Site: brandenburg
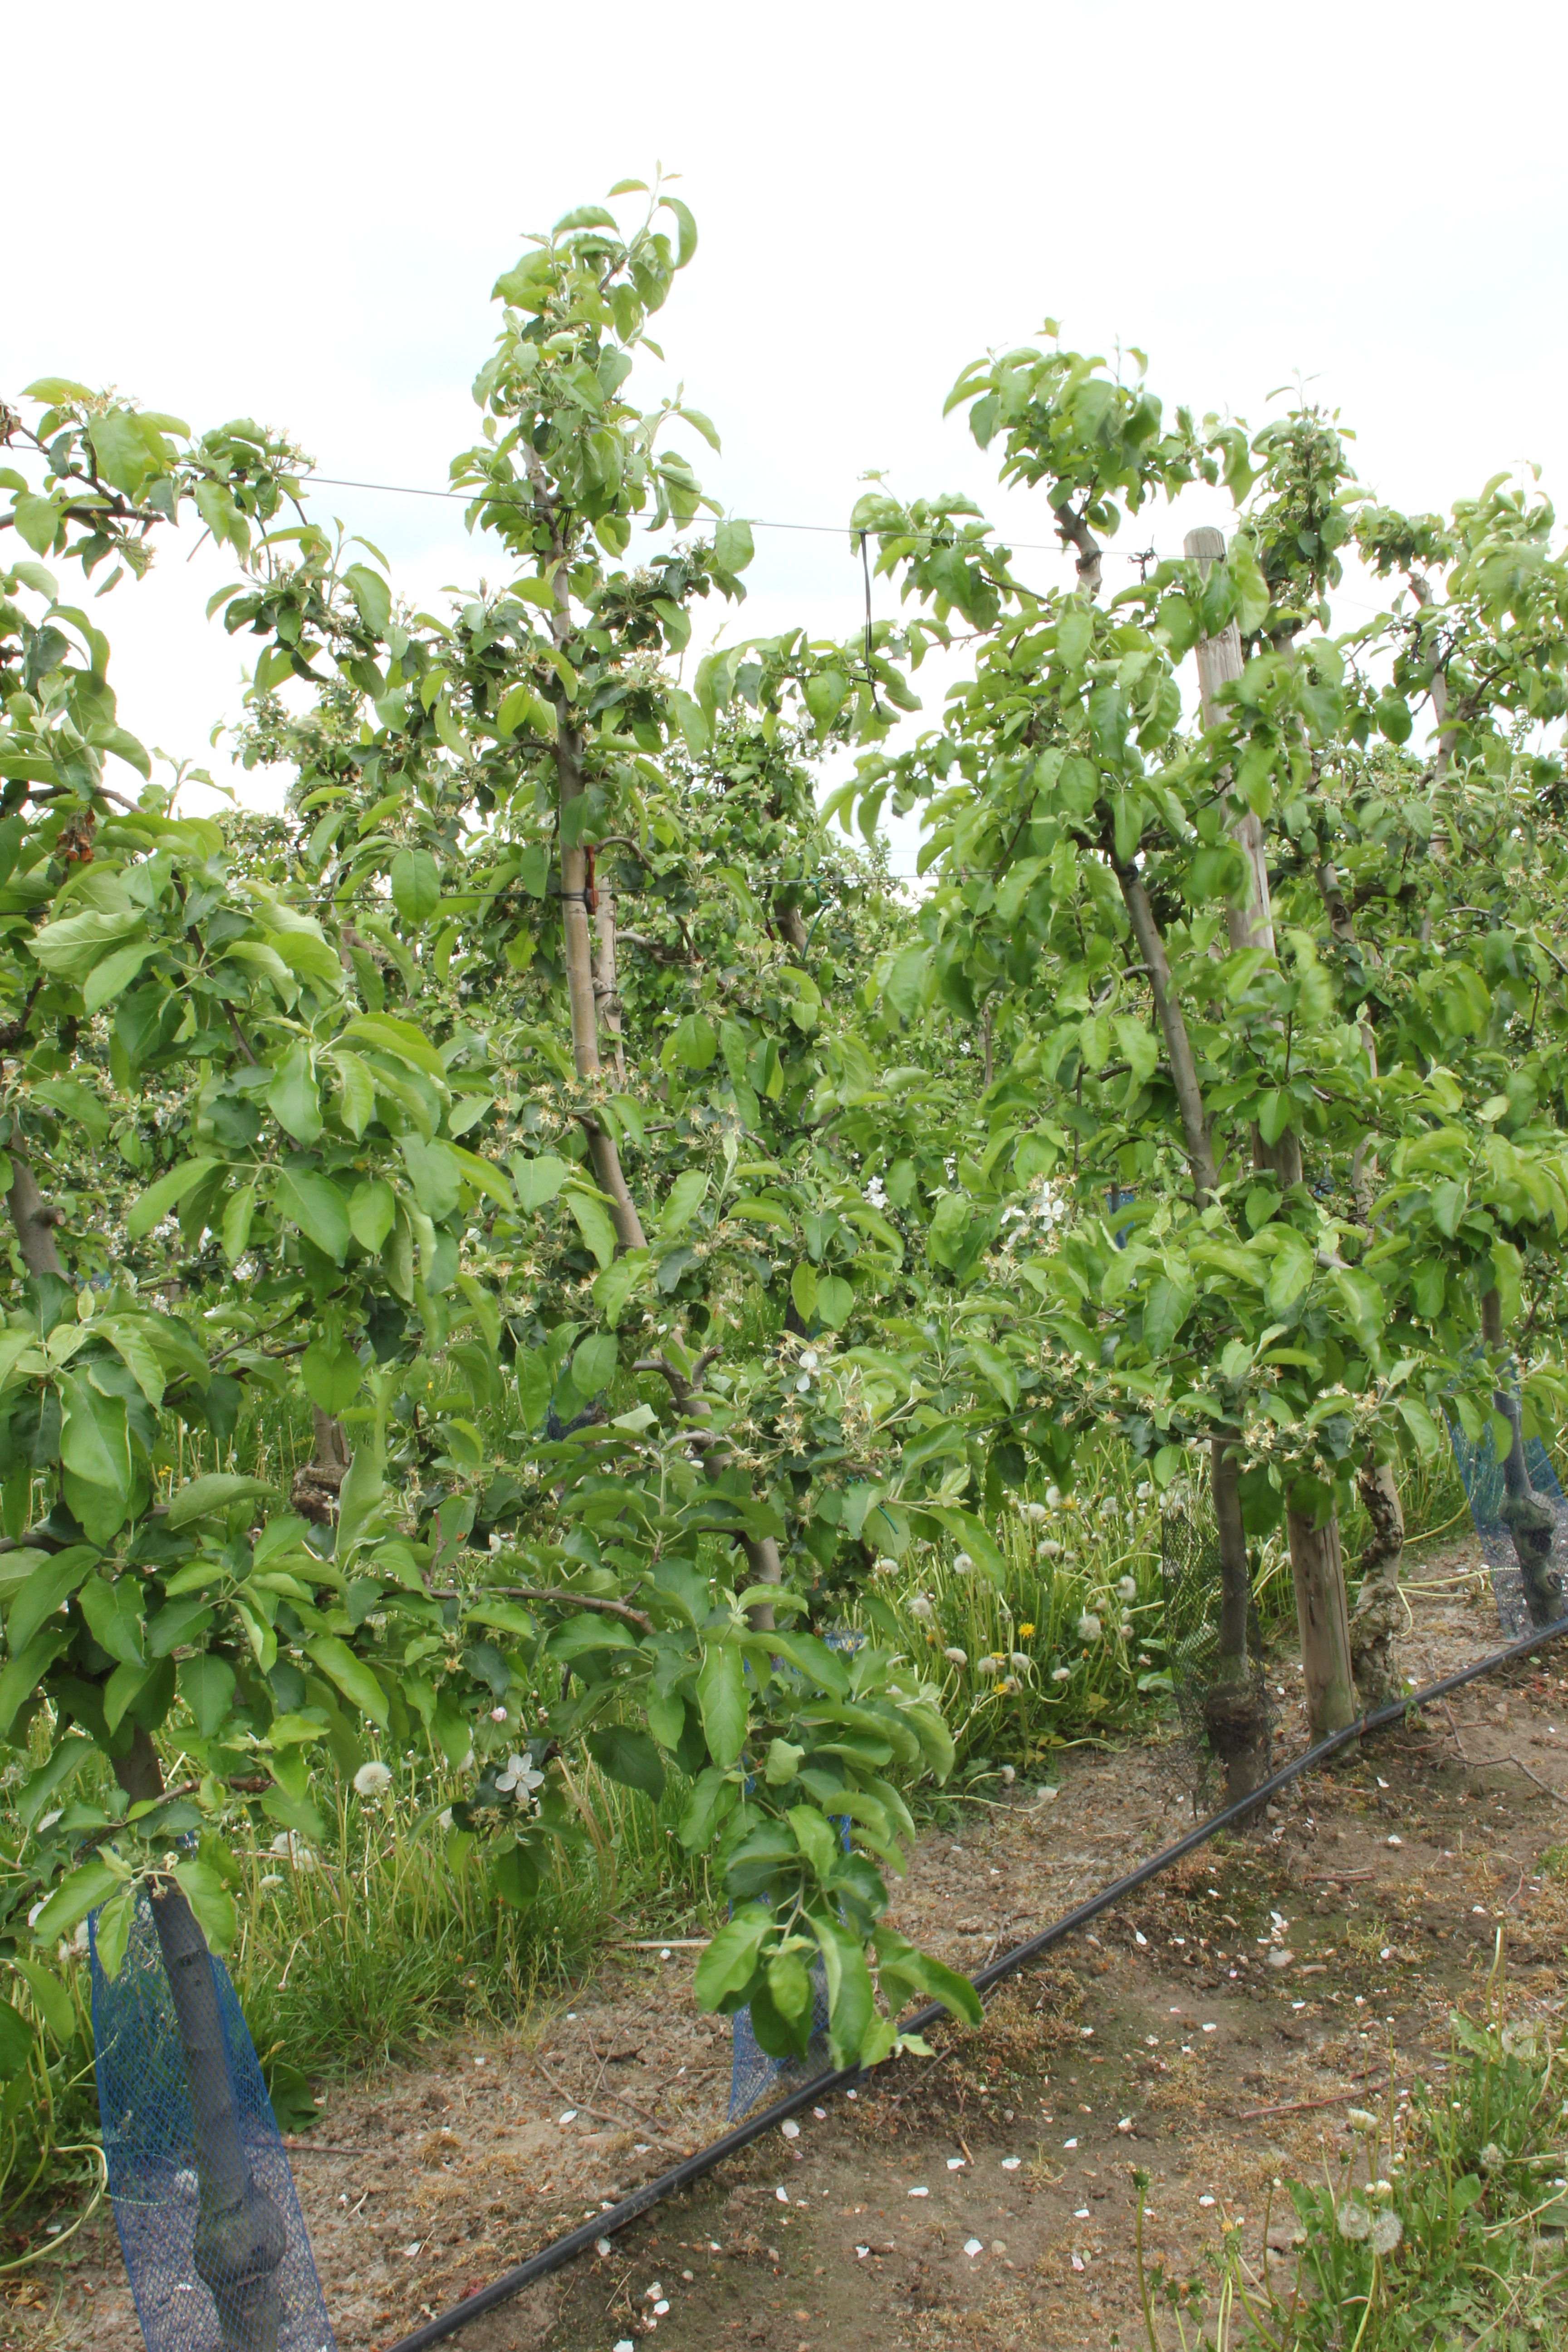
Growth stage (BBCH 67): Flowering